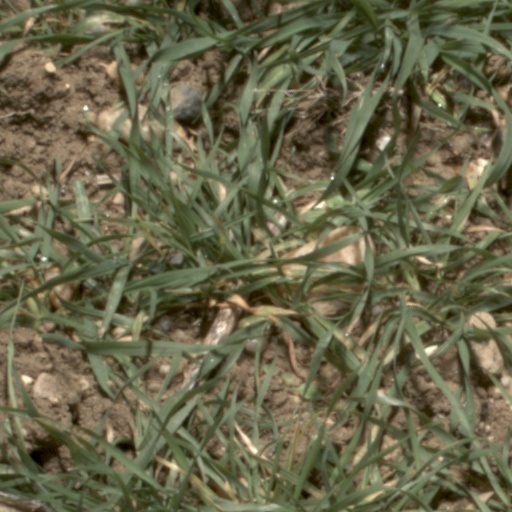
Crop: wheat